Gal On

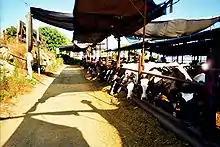
Cows raised at Gal On

During the 1948 Arab–Israeli War, the kibbutz was isolated and attacked by the Egyptian Army. Egyptian troops advanced within a kilometer of Gal On, but efforts by kibbutz members to lay minefields helped defend the kibbutz and maintain Israel's southern front during the war. In late October 1948, the kibbutz served as a base for the Israel Defense Forces' Operation Yoav as it was attacked by Arab forces, resulting in the capture of Bayt Jibrin in the east. In 1949, kibbutz Beit Guvrin was established nearby.